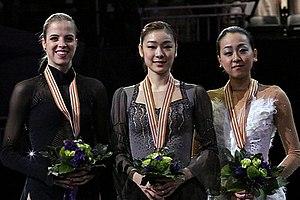
Les Championnats du monde de patinage artistique 2013 ont eu lieu du 14 au 17 mars 2013 à London au Canada. C'est la première fois que la ville de l'Ontario organise les mondiaux de patinage.